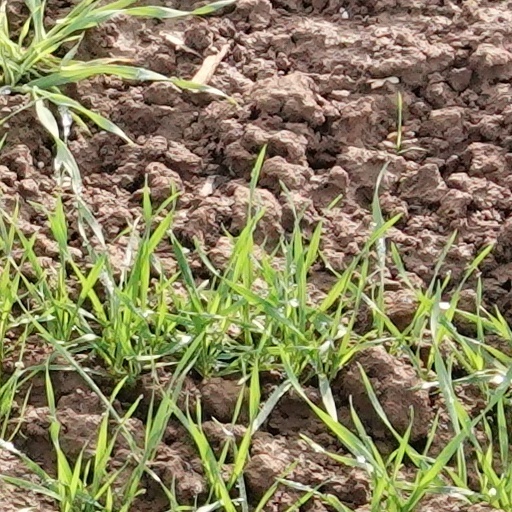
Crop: wheat